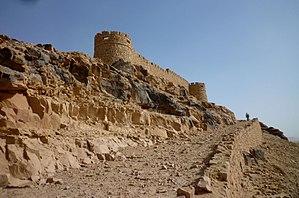
Ghāt est une oasis saharienne située au sud-ouest de la Libye, dans le Fezzan, sur les contreforts du mont Koukoumen dans le Tassili n'Ajjer, à proximité de la frontière avec l'Algérie, et de l'oasis algérienne voisine de Djanet. C'est le chef-lieu de la chabiyah de Ghat.